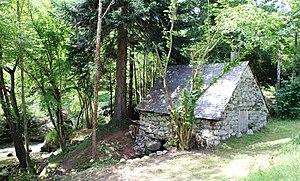
Moulin de Bun (Hautes-Pyrénées)
Bun est une commune française située dans le département des Hautes-Pyrénées, en région Occitanie.
Le val d'Azun est une des sept vallées des Pyrénées françaises du Lavedan, partie sud-occidentale de la Bigorre qui appartient actuellement au département des Hautes-Pyrénées, région Occitanie. C'est un ensemble de hautes vallées pyrénéennes qui bute au nord sur le bassin de Lourdes, à l'est sur la vallée de l'Adour, au sud sur l'Aragon par le Balaïtous et, à l'ouest sur le Béarn.
Cet article répertorie les moulins à eau existants dans le département français des Hautes-Pyrénées.